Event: Nepal Earthquake
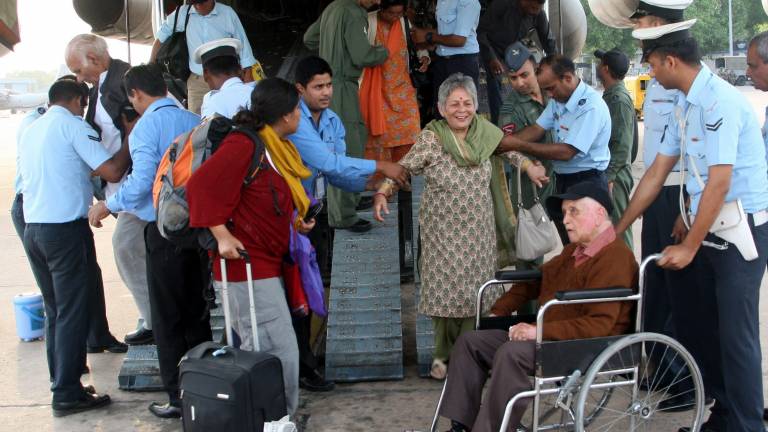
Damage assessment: no_damage